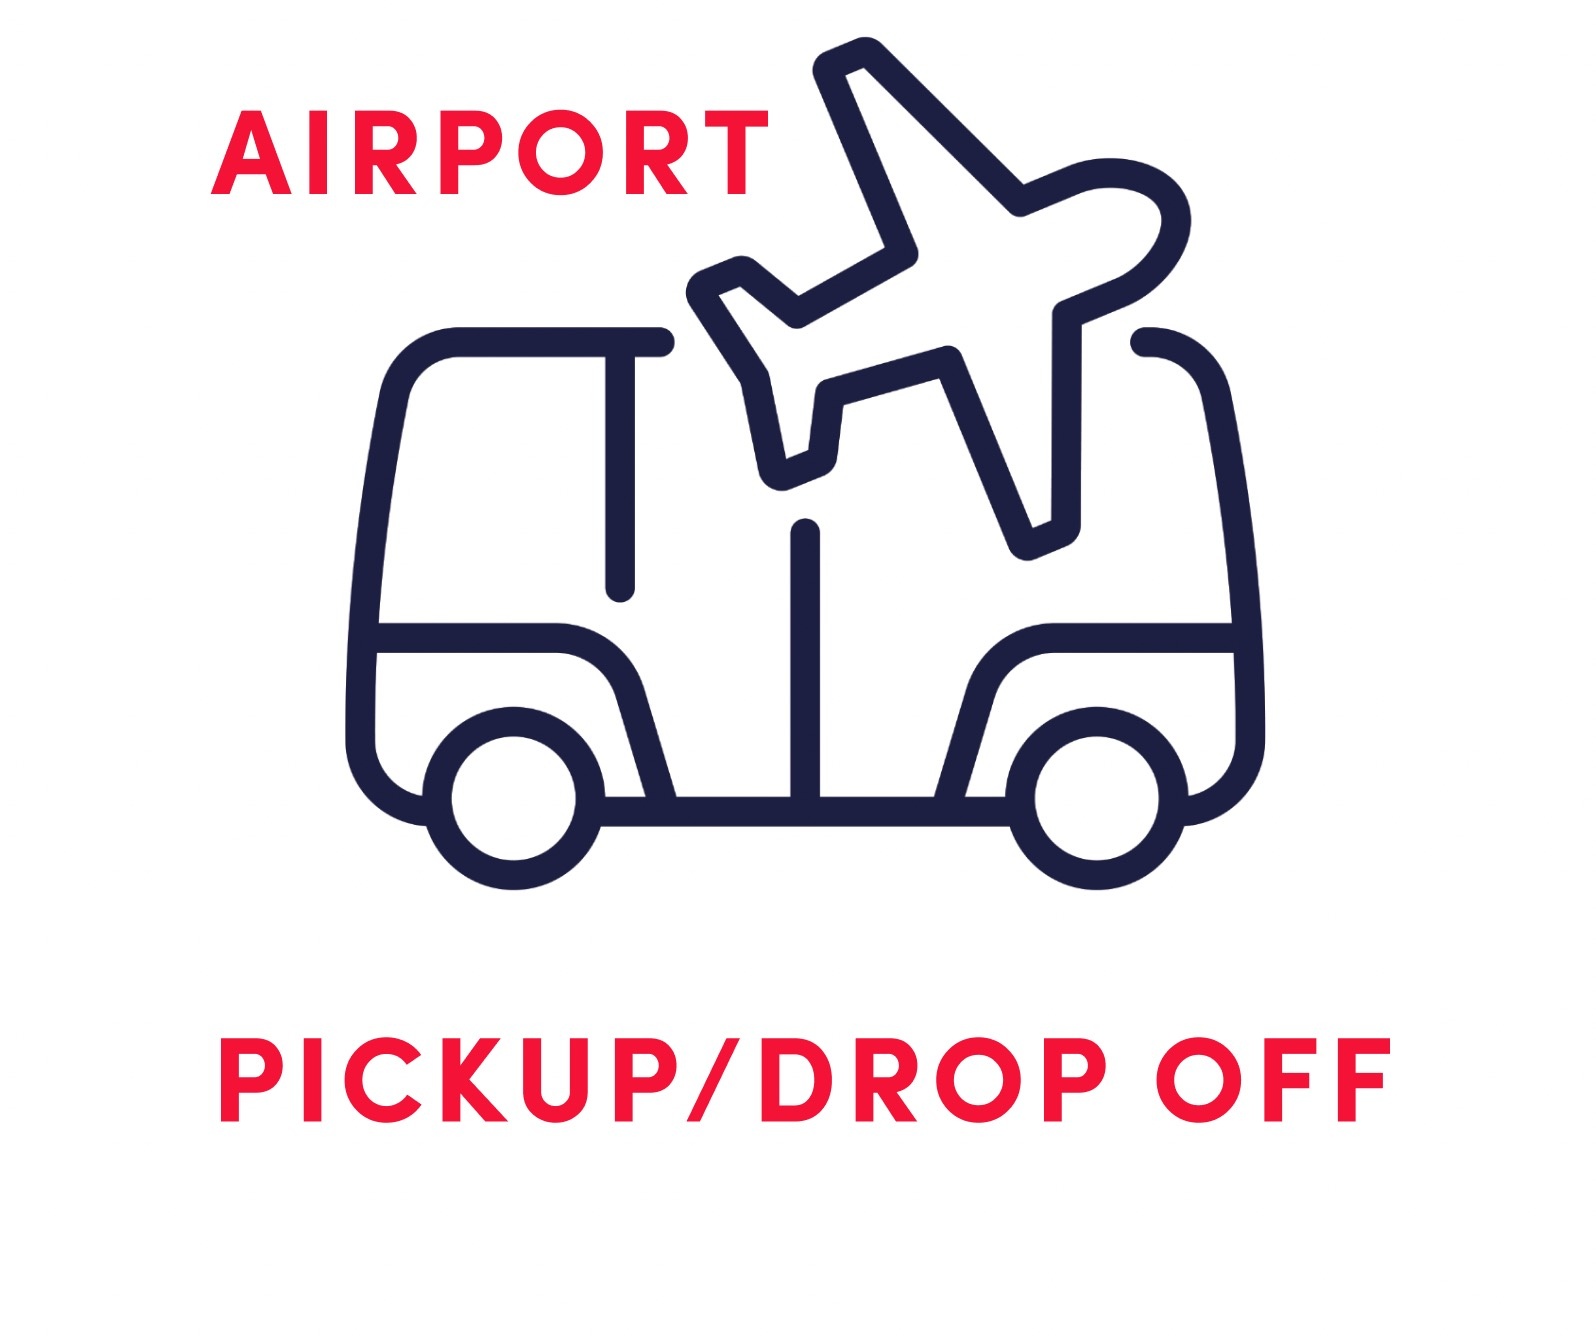
Transportation To/From Knoxville (TYS) Airport
We want you to enjoy a stress-free and comfortable journey to and from the airport. With our transportation add-on, we can provide you with a seamless and hassle-free experience that allows you to focus on your trip and enjoy every moment. ROUND TRIP. Please note THOR is located 1 hour and 15 mins away from the TYS airport by car. Please meet us at TYS Knoxville Airport Arrivals - Passenger Pick up Area 3.
Brand: THOR - The House of Rose
Category: Services > Automotive Services